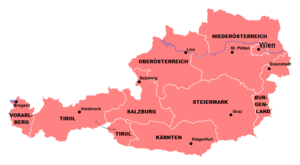
Østrig / Delstater
Østrigs inddeling i 9 delstater
Østrig, officielt Republikken Østrig, er en forbundsstat i Centraleuropa, og består af 9 forbundslande med hvert sit parlament og regering. Østrig er omgivet af land på alle sider og støder op til Liechtenstein og Schweiz i vest, Italien og Slovenien i syd, Ungarn og Slovakiet i øst og Tyskland og Tjekkiet i nord. Hovedstaden er Wien. Østrig har 8,3 mio. indbyggere, hvoraf tre fjerdedele tilhører den romersk-katolske tro. Det officielle sprog er tysk, der tales i dialektiske former. Herudover er slovensk, kroatisk og ungarsk anerkendte minoritetssprog.